Firefighting in Finland

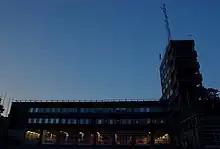
The Central Fire Station of Helsinki at dusk

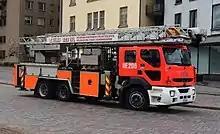
Helsinki City Fire Brigade aerial platform appliance HE206

Firefighting in Finland is regulated by the Ministry of the Interior. Municipalities of Finland can choose whether the fire and rescue services are provided by a professional fire brigade, a half-ordinary fire brigade or a voluntary fire brigade. Half-ordinary and voluntary fire brigades rely on non-professional voluntary firefighters who have been trained appropriately. The main responsibilities of fire brigades are (in decreasing order of importance) rescuing people, protecting property and the environment, limiting damage and consequences.